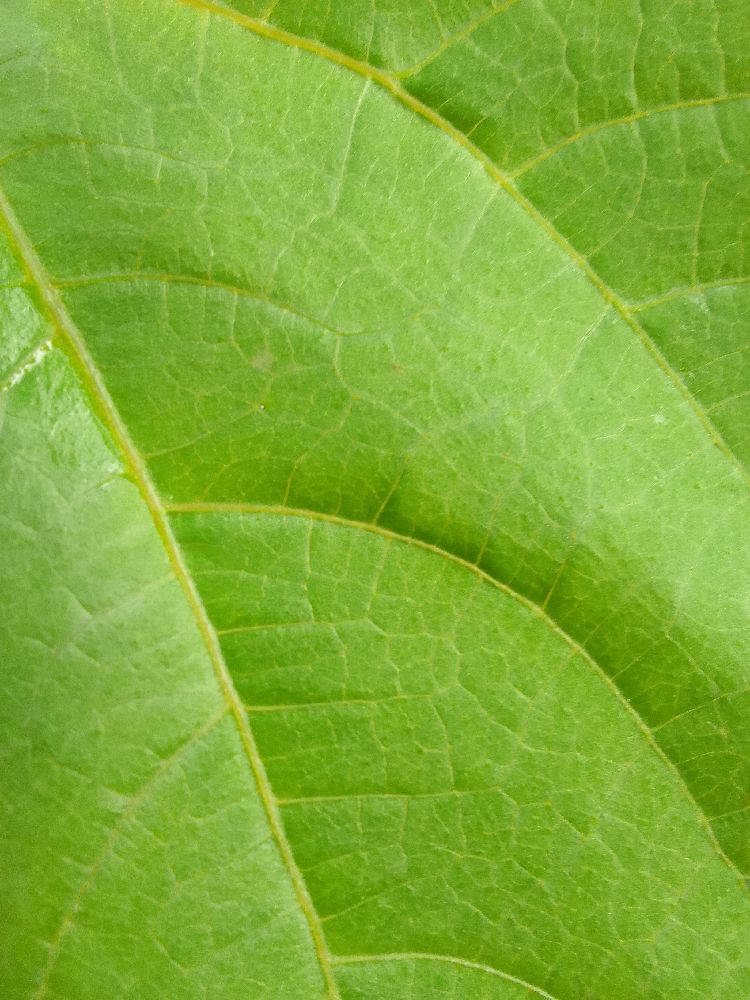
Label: healthy